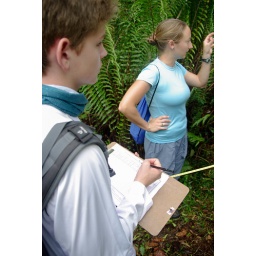
Students conducting a rain forest tree survey. Photo by Pete Zivkov.